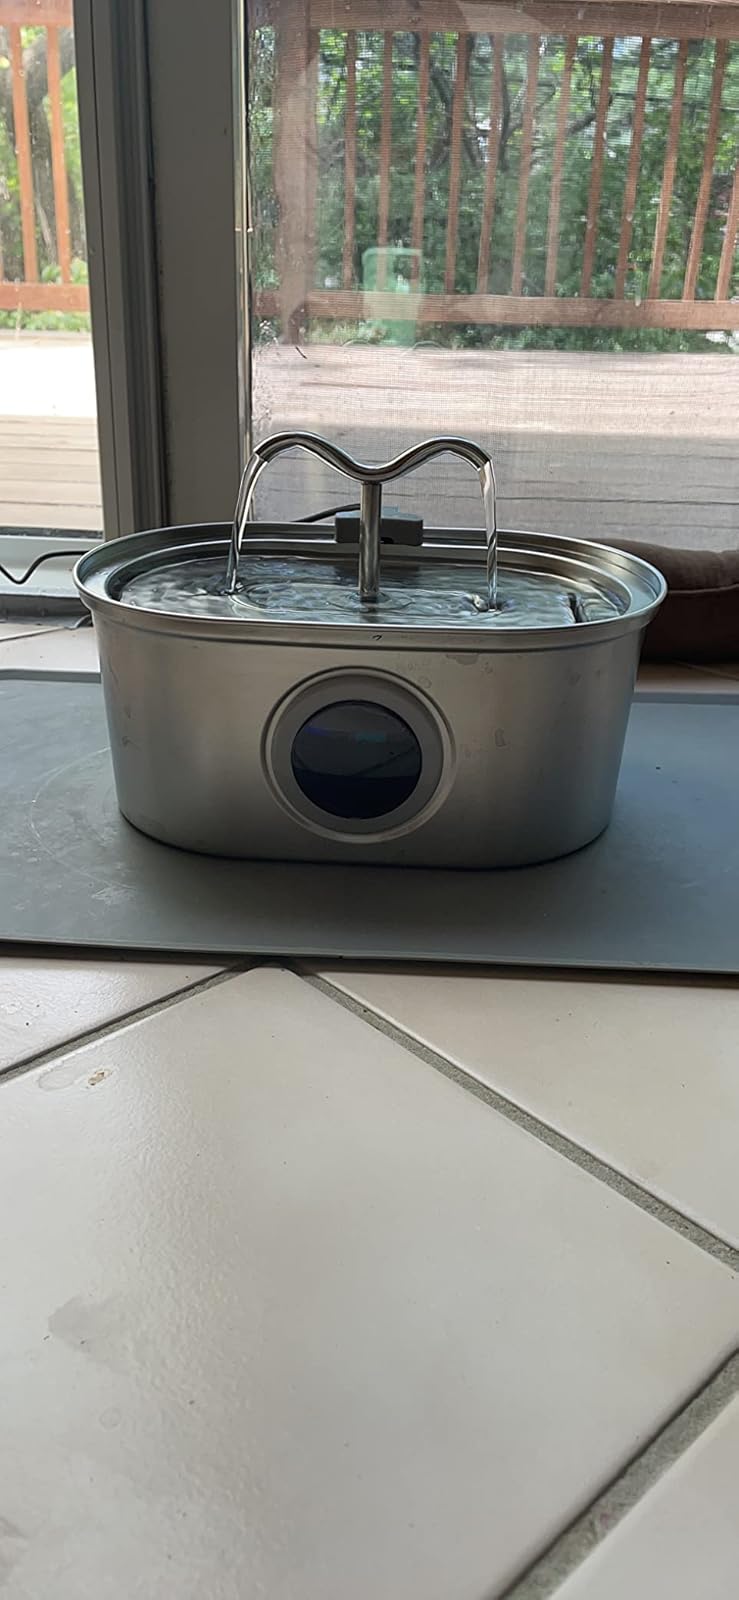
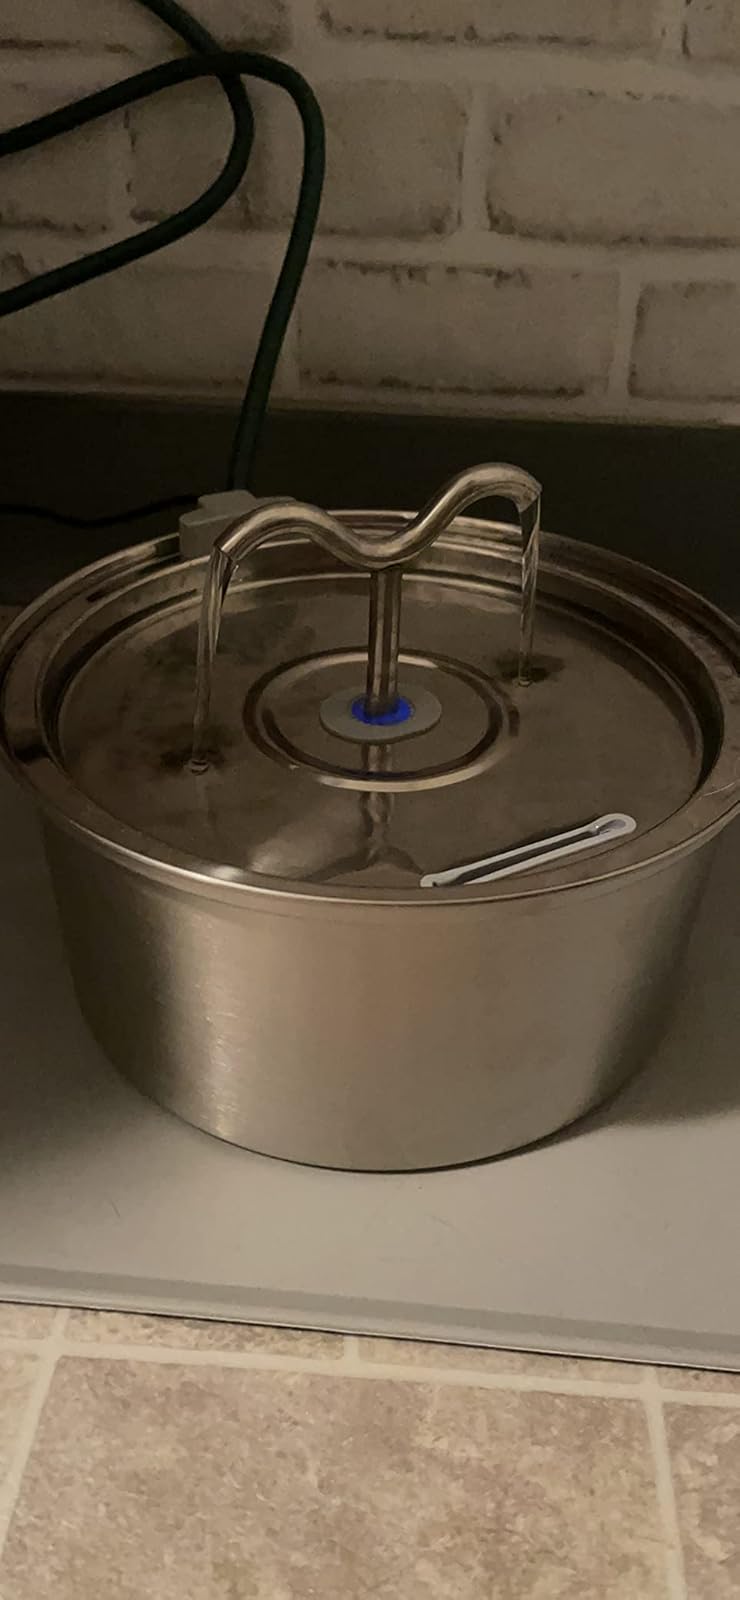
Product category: items_bowl
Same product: no